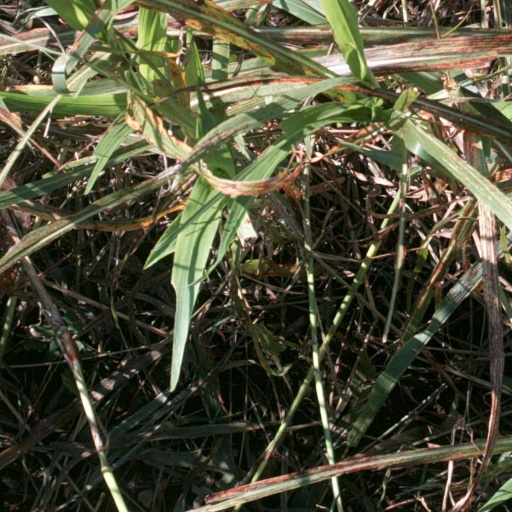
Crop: sorghum